Snail

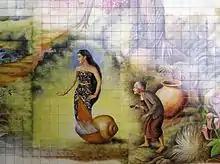
Dewi Sekartaji as Keong Emas

Because of its slowness, the snail has traditionally been seen as a symbol of laziness. In Christian culture, it has been used as a symbol of the deadly sin of sloth. In Mayan mythology, the snail is associated with sexual desire, being personified by the god Uayeb.